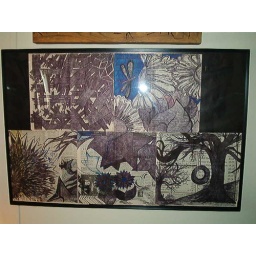
Doodles done in black &amp;amp; some blue ink pens.